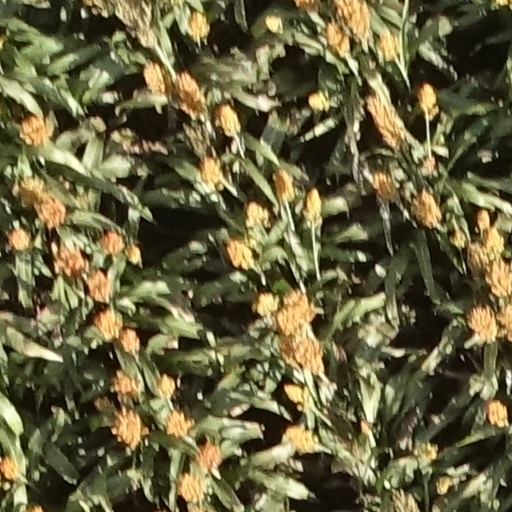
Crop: sorghum